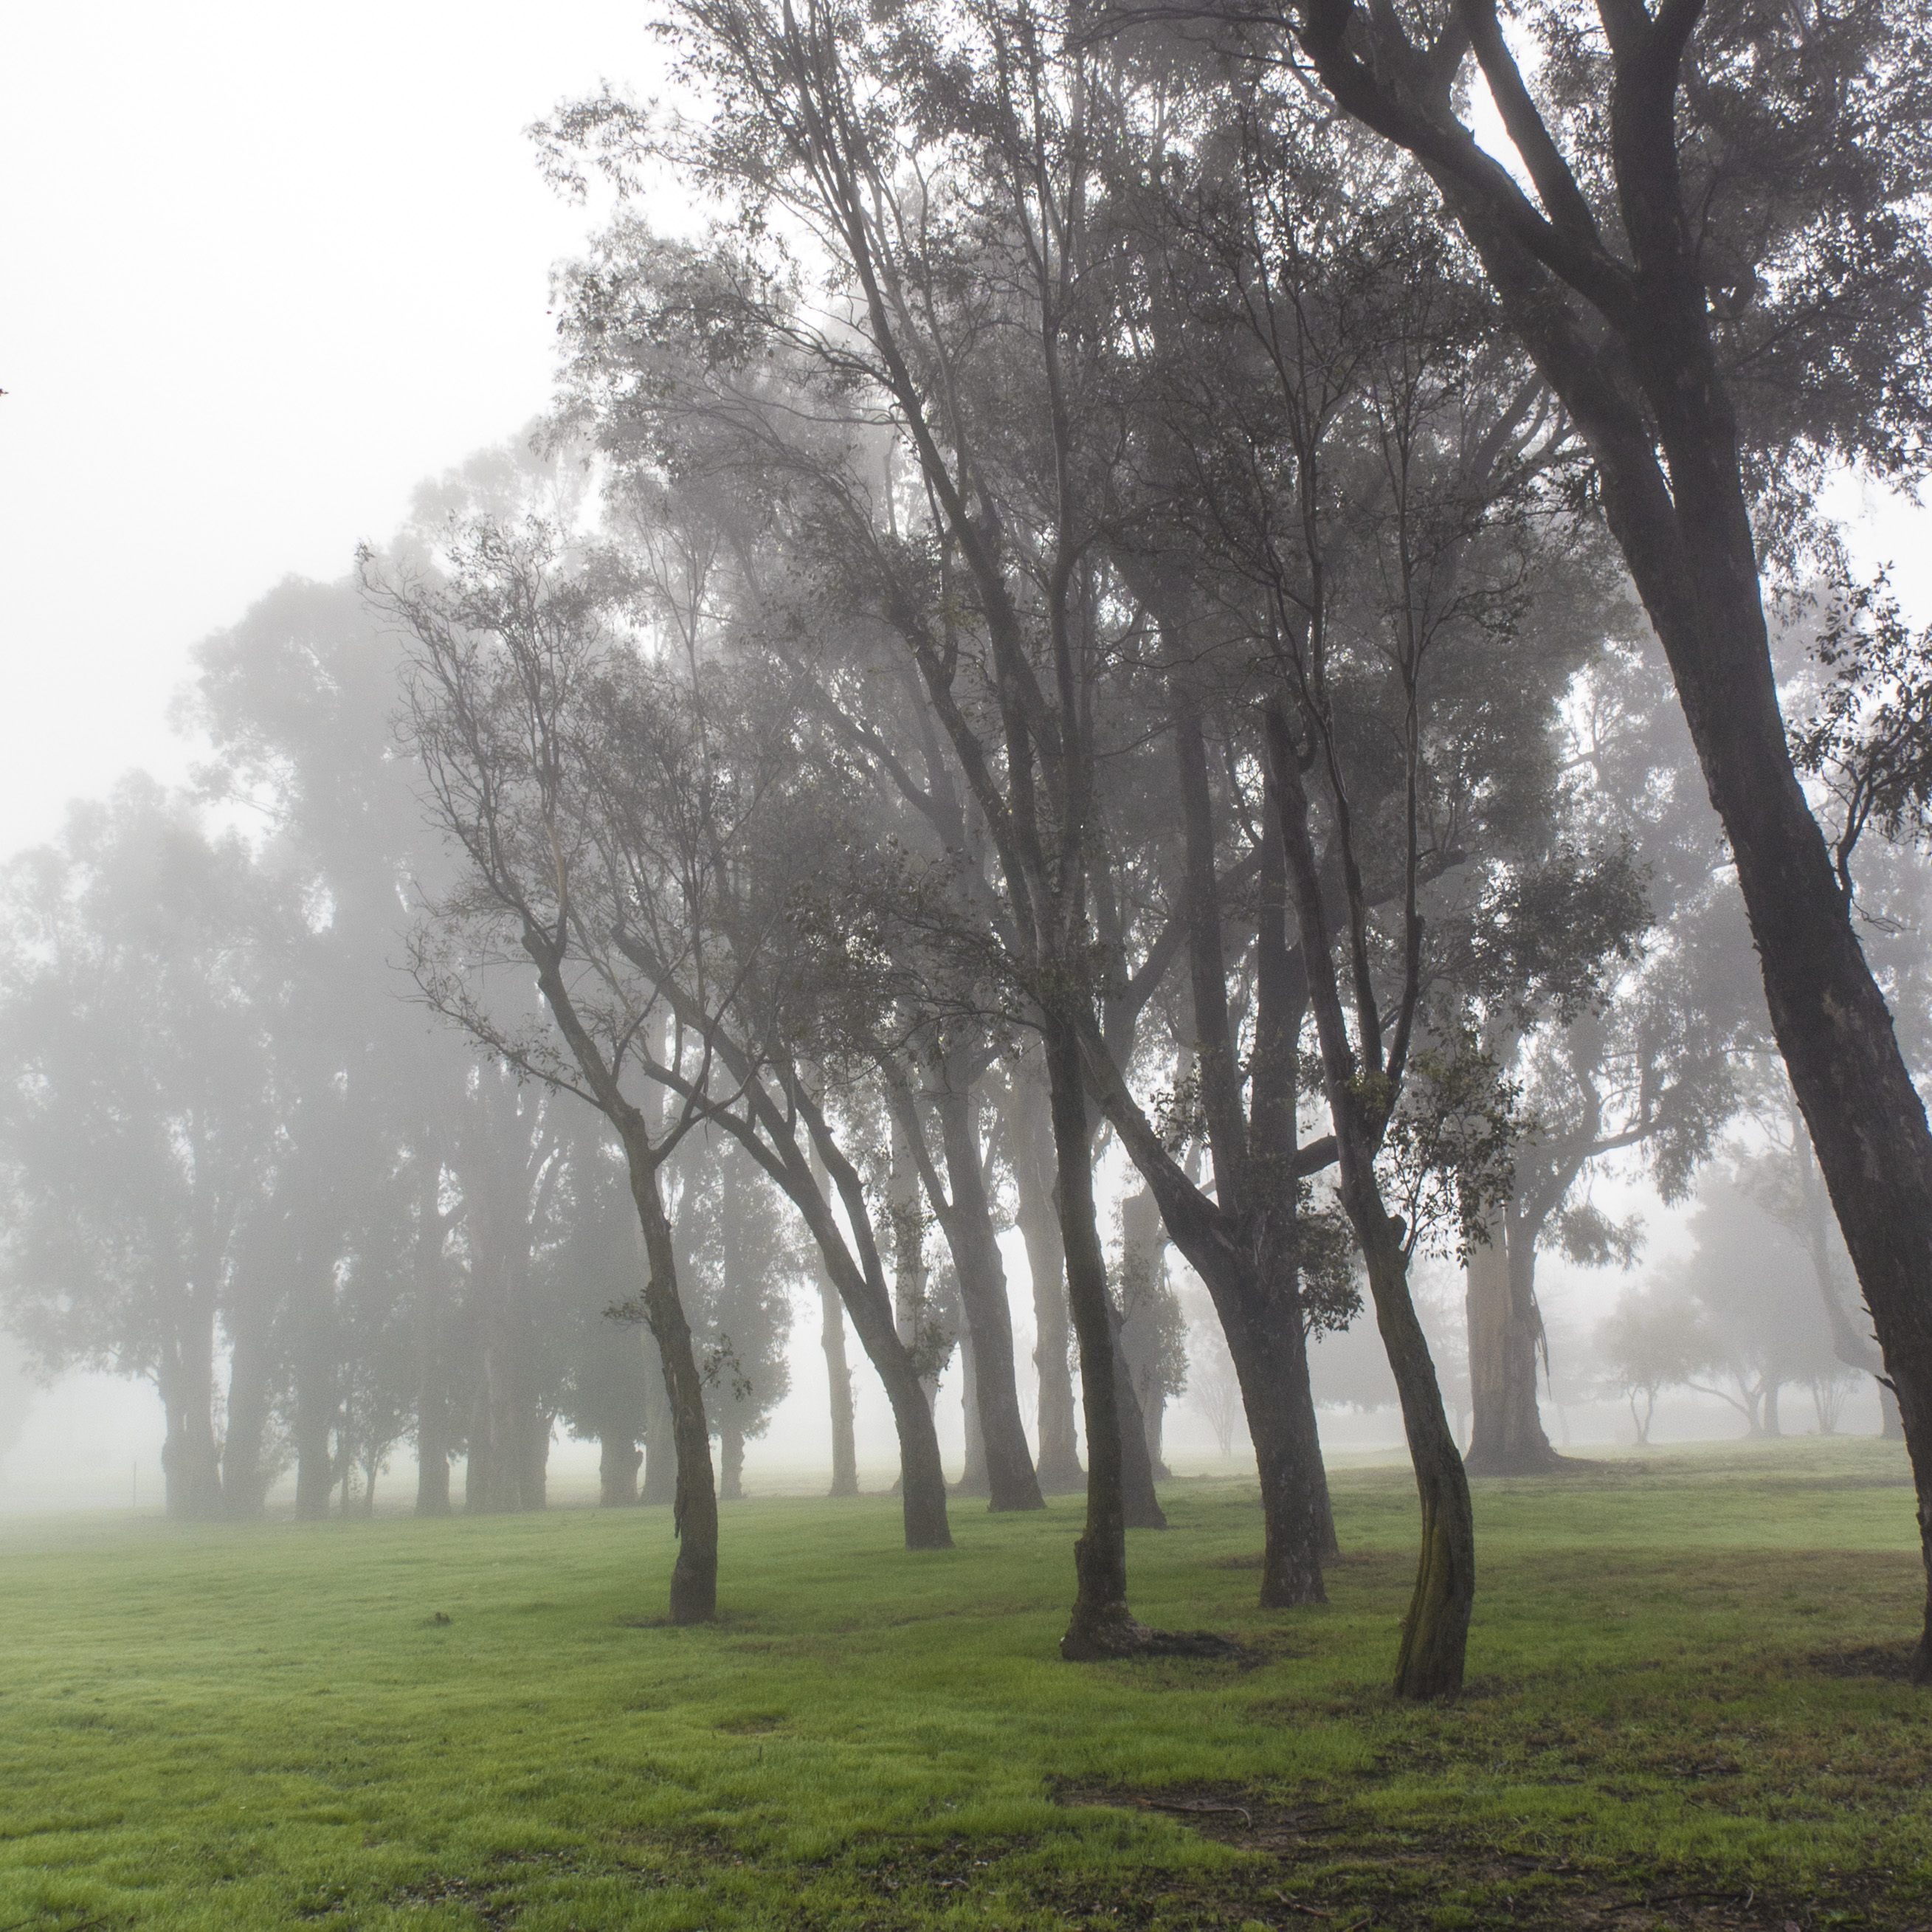
tree, forest, grass, branch, winter, plant, fog, mist, meadow, sunlight, morning, weather, california, plain, trees, grove, woodland, habitat, natural environment, atmospheric phenomenon, woody plant